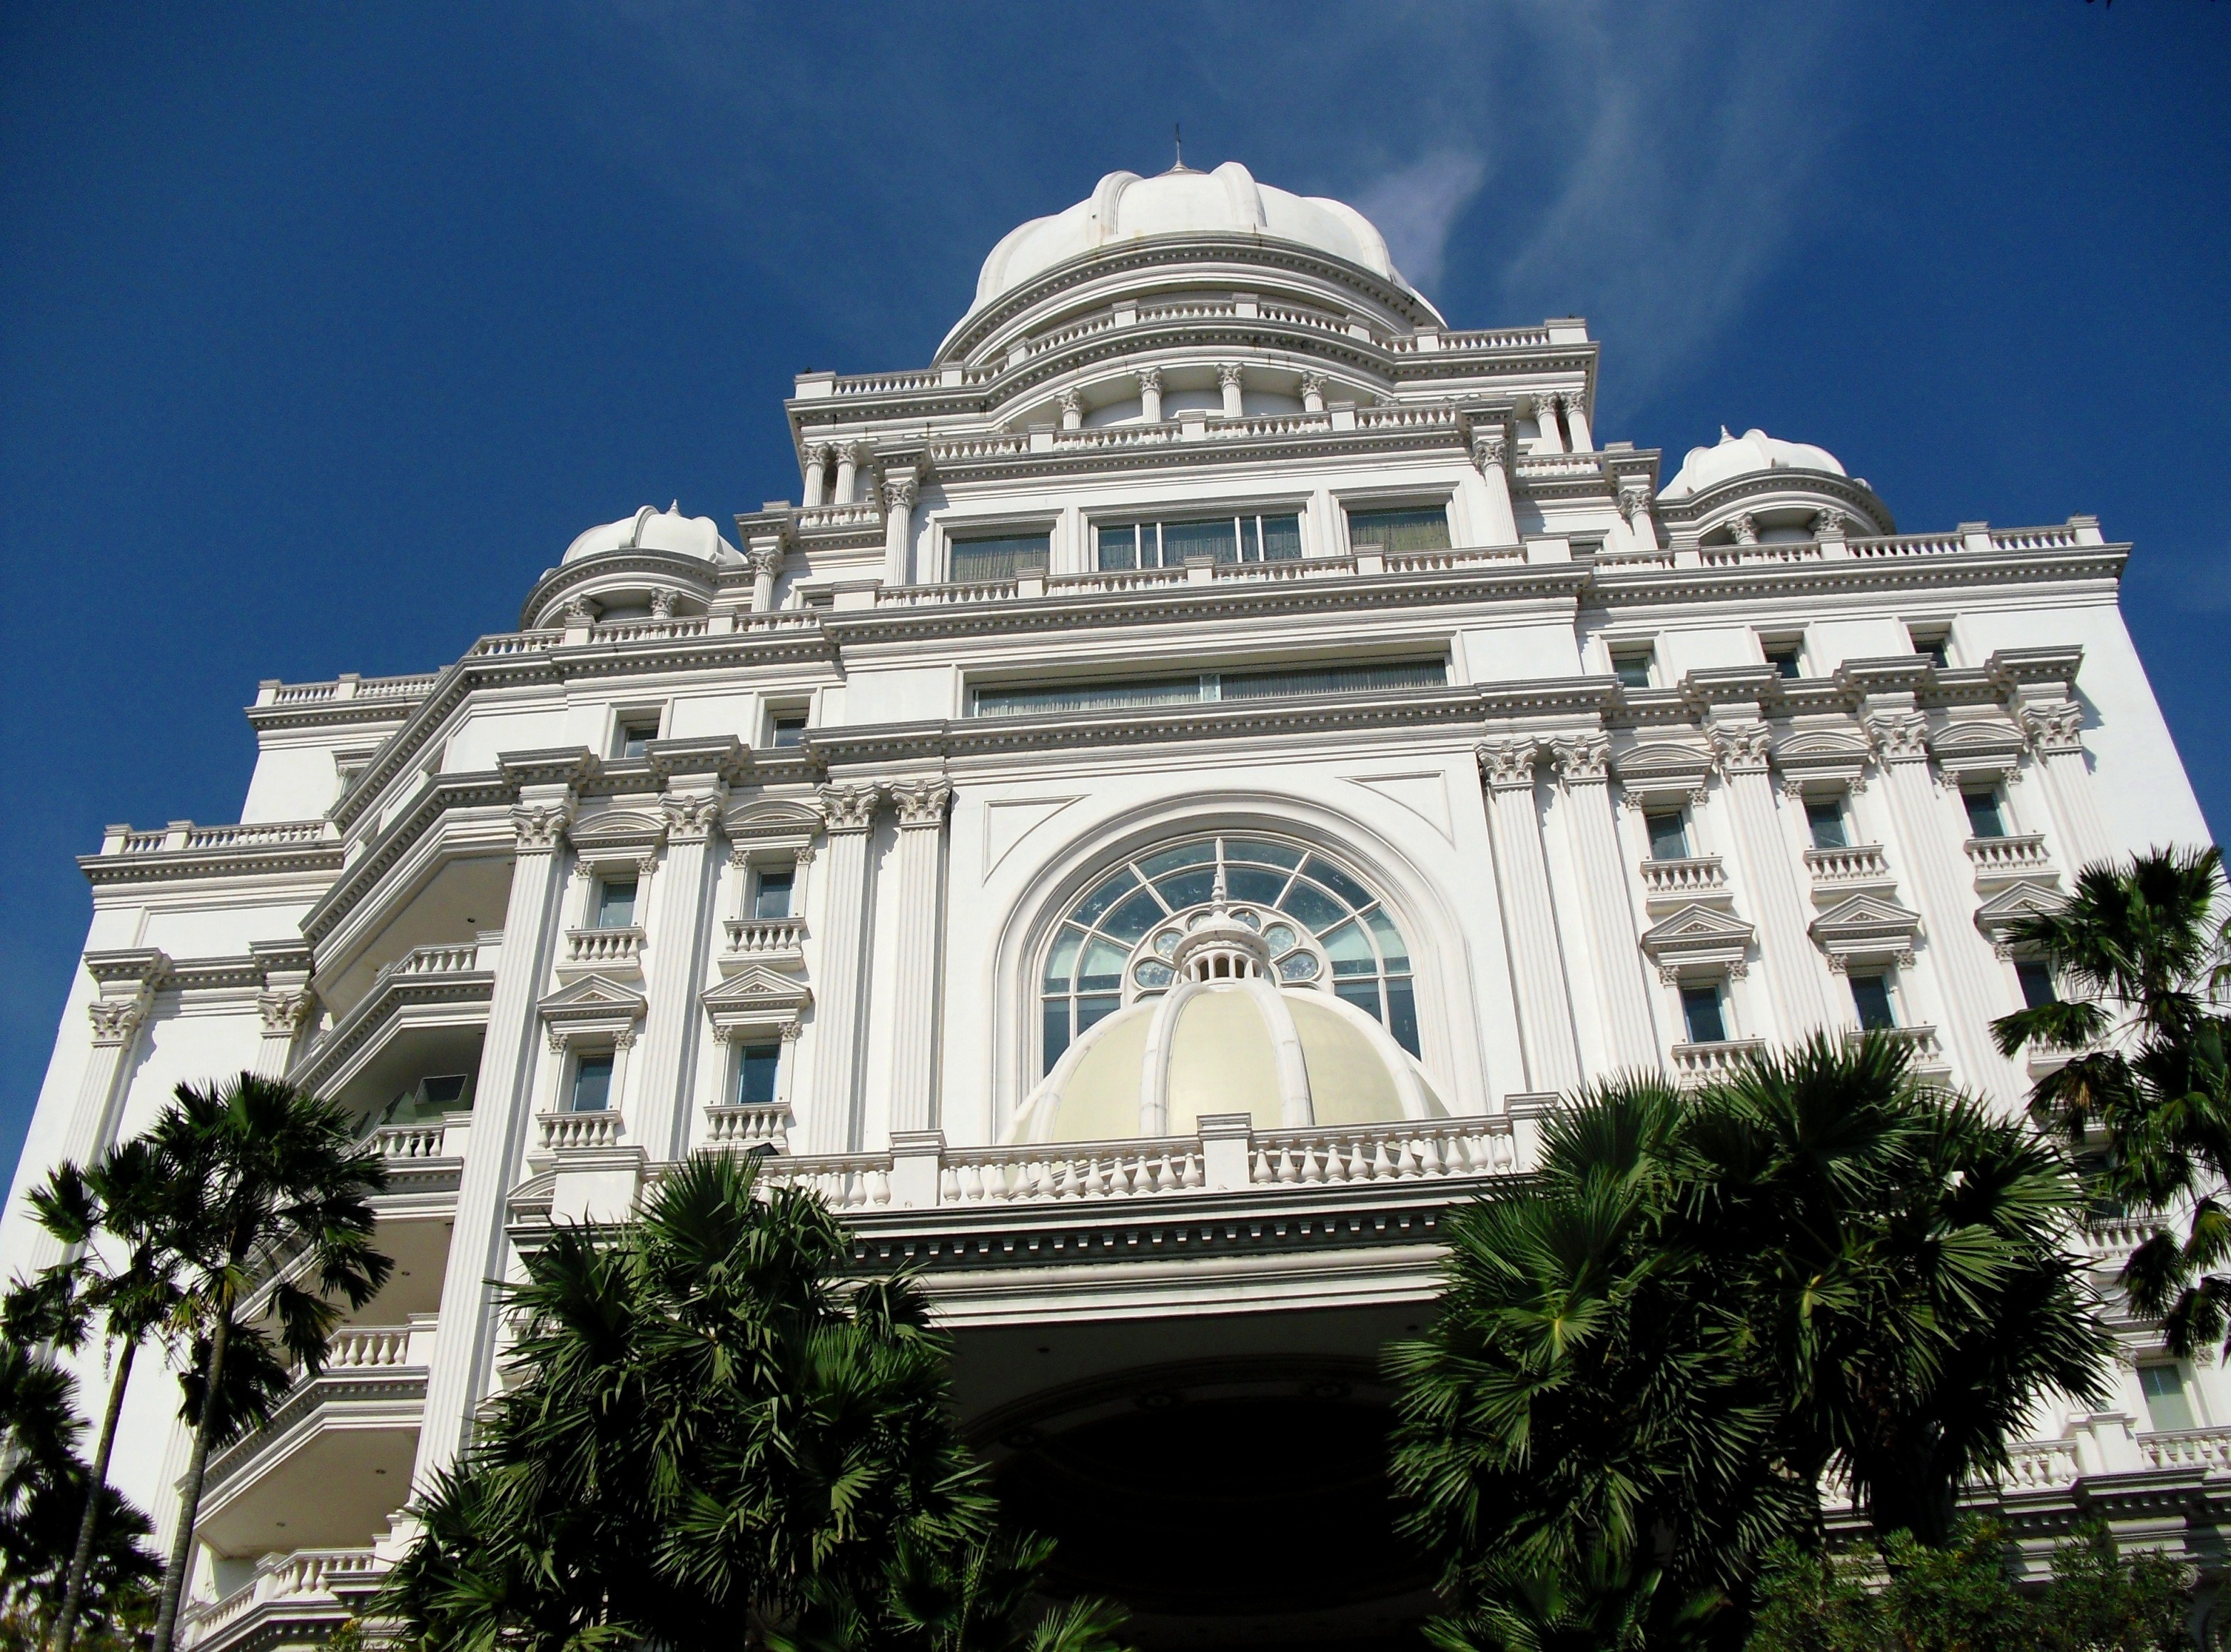
architecture, building, palace, monument, hall, opera house, landmark, facade, place of worship, beautiful, indonesia, classical architecture, imperial palace, surabaya, gedung, jawa timur